Semi-slug

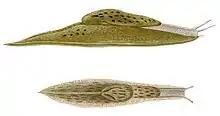
Side and top view of a "Cryptella canariensis" from the Canary Islands

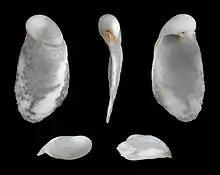
Shell of "Cryptella canariensis"

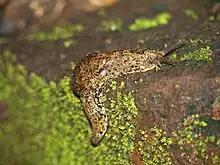
An unidentified semi-slug from Uganda

Semi-slugs, also spelled semislugs, are land gastropods whose shells are too small for them to retract into, but not quite vestigial. The shell of some semi-slugs may not be easily visible on casual inspection, because the shell may be covered over with the mantle.